Yisrael Friedman of Ruzhin

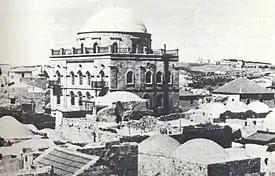
The Tiferes Yisrael Synagogue in Jerusalem was named after the Ruzhiner Rebbe, who instigated its construction.

The Apter Rav named the Ruzhiner Rebbe as president of Kollel Volhynia, with responsibility for raising and distributing the money to support the Hasidic community in the Land of Israel. The Rebbe encouraged Hasidim to emigrate and provided for their support through the "kollel". Although he wished to make "aliyah" himself, he said that he could not leave his Hasidim.